Þorbjörn (mountain)

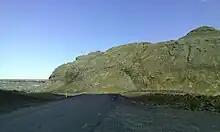
Þorbjörn from the southwest

It also built up a meltwater lake that Pedersen et al. define as “a pillow-dominated flat-topped tuya without a lava cap”. H. Björnsson explains that though the mountain is crossed by many faults and a graben, so that it looks like a complex formation, its origin is in a single eruption.